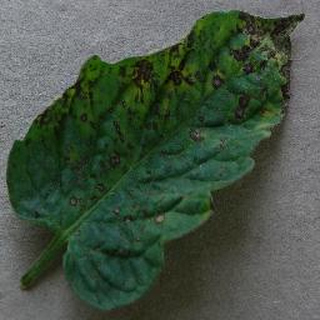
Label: tomato_early_blight